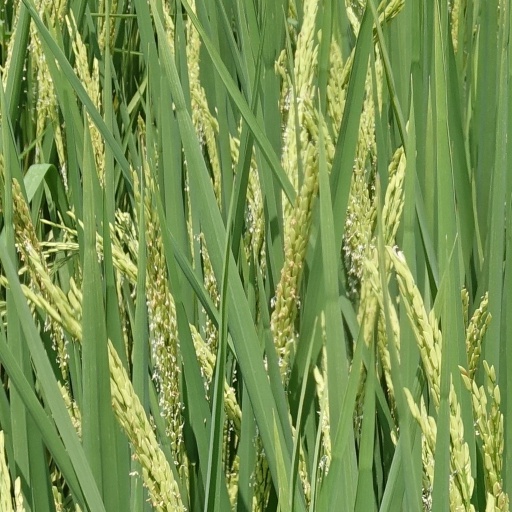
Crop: rice